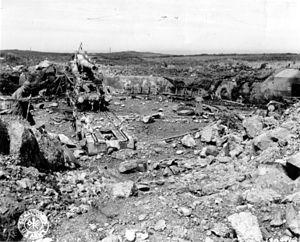
Auderville est une ancienne commune française, située dans le département de la Manche en région Normandie, peuplée de 235 habitants.
La Hague est une péninsule du Cotentin située au nord-ouest du département français de la Manche. Depuis le 1ᵉʳ janvier 2017, la région se confond presque entièrement avec le territoire de la commune nouvelle de la Hague, formée par la fusion des communes de l'ancienne Communauté de communes de la Hague, mais elle déborde les limites de la commune vers le sud sur Querqueville et quelques autres localités. La Hague offre des paysages remarquables et sauvages et a gardé, pour l'essentiel, ses villages et son habitat traditionnel. Dans la Hague, se trouve le site de l'usine de retraitement de déchets nucléaires, souvent désigné comme « le site de la Hague » et par raccourci « la Hague ».